Peerless Brewing Company

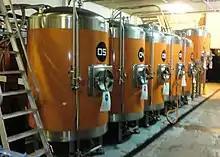

The Brewery based in Pool Street, was the first brewery in Birkenhead since the closure of The Birkenhead Brewery, which operated from the mid 19th century until the late 1960s.